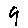
Label: 9